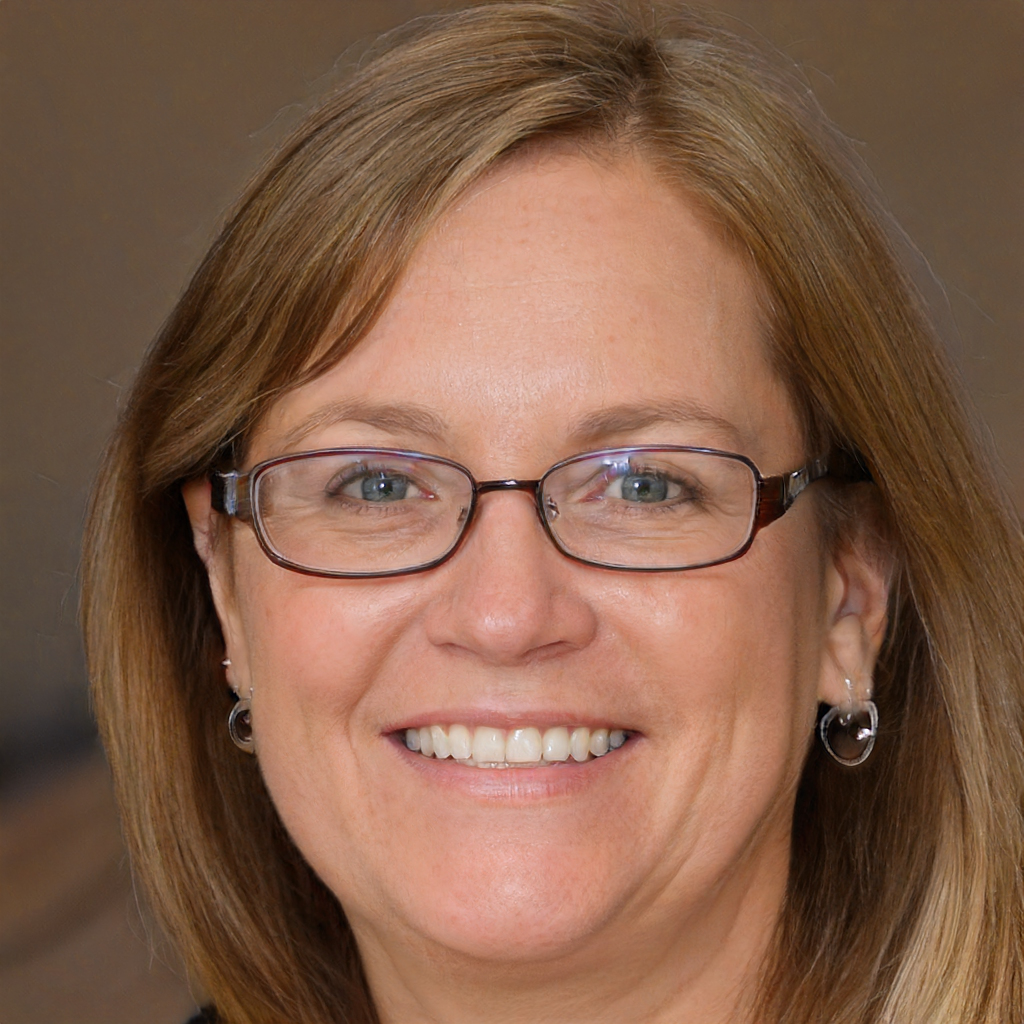
Label: Colored